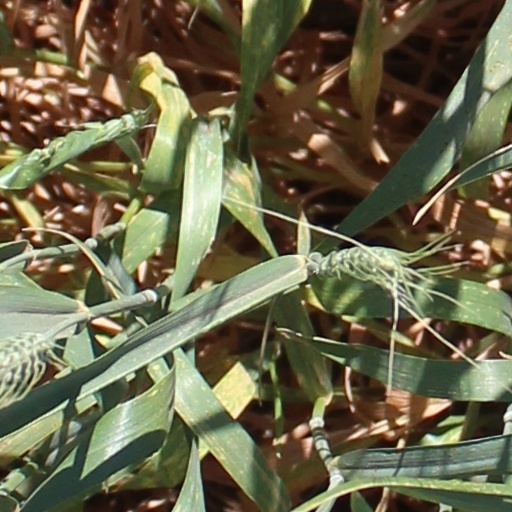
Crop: wheat